The Caller (1987 film)

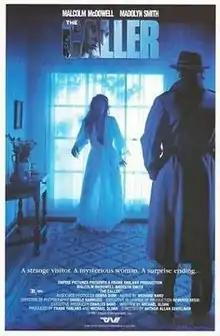
Video release poster

The Caller is a 1987 mystery thriller film starring Malcolm McDowell and Madolyn Smith, distributed independently by Empire Pictures. The film appears at first to be a straightforward story about a man wanting to use a girl's telephone, but things aren't as they seem. Similar to a stage play, it is set in a primary location with only two actors. The film was shot in the Lazio region of Italy.